Choa Chu Kang MRT/LRT station

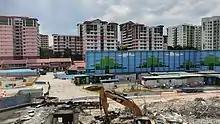
JRL construction works in February 2021

On 31 October 2012, the Land Transport Authority (LTA) announced that two additional side platforms would be built to ease crowding in the LRT station. The upgrades include widening the staircase connecting the MRT and LRT platforms, new fare gates and a covered linkway to the nearby Lot One shopping mall. The two new LRT platforms at the LRT station began operations on 27 December 2016.